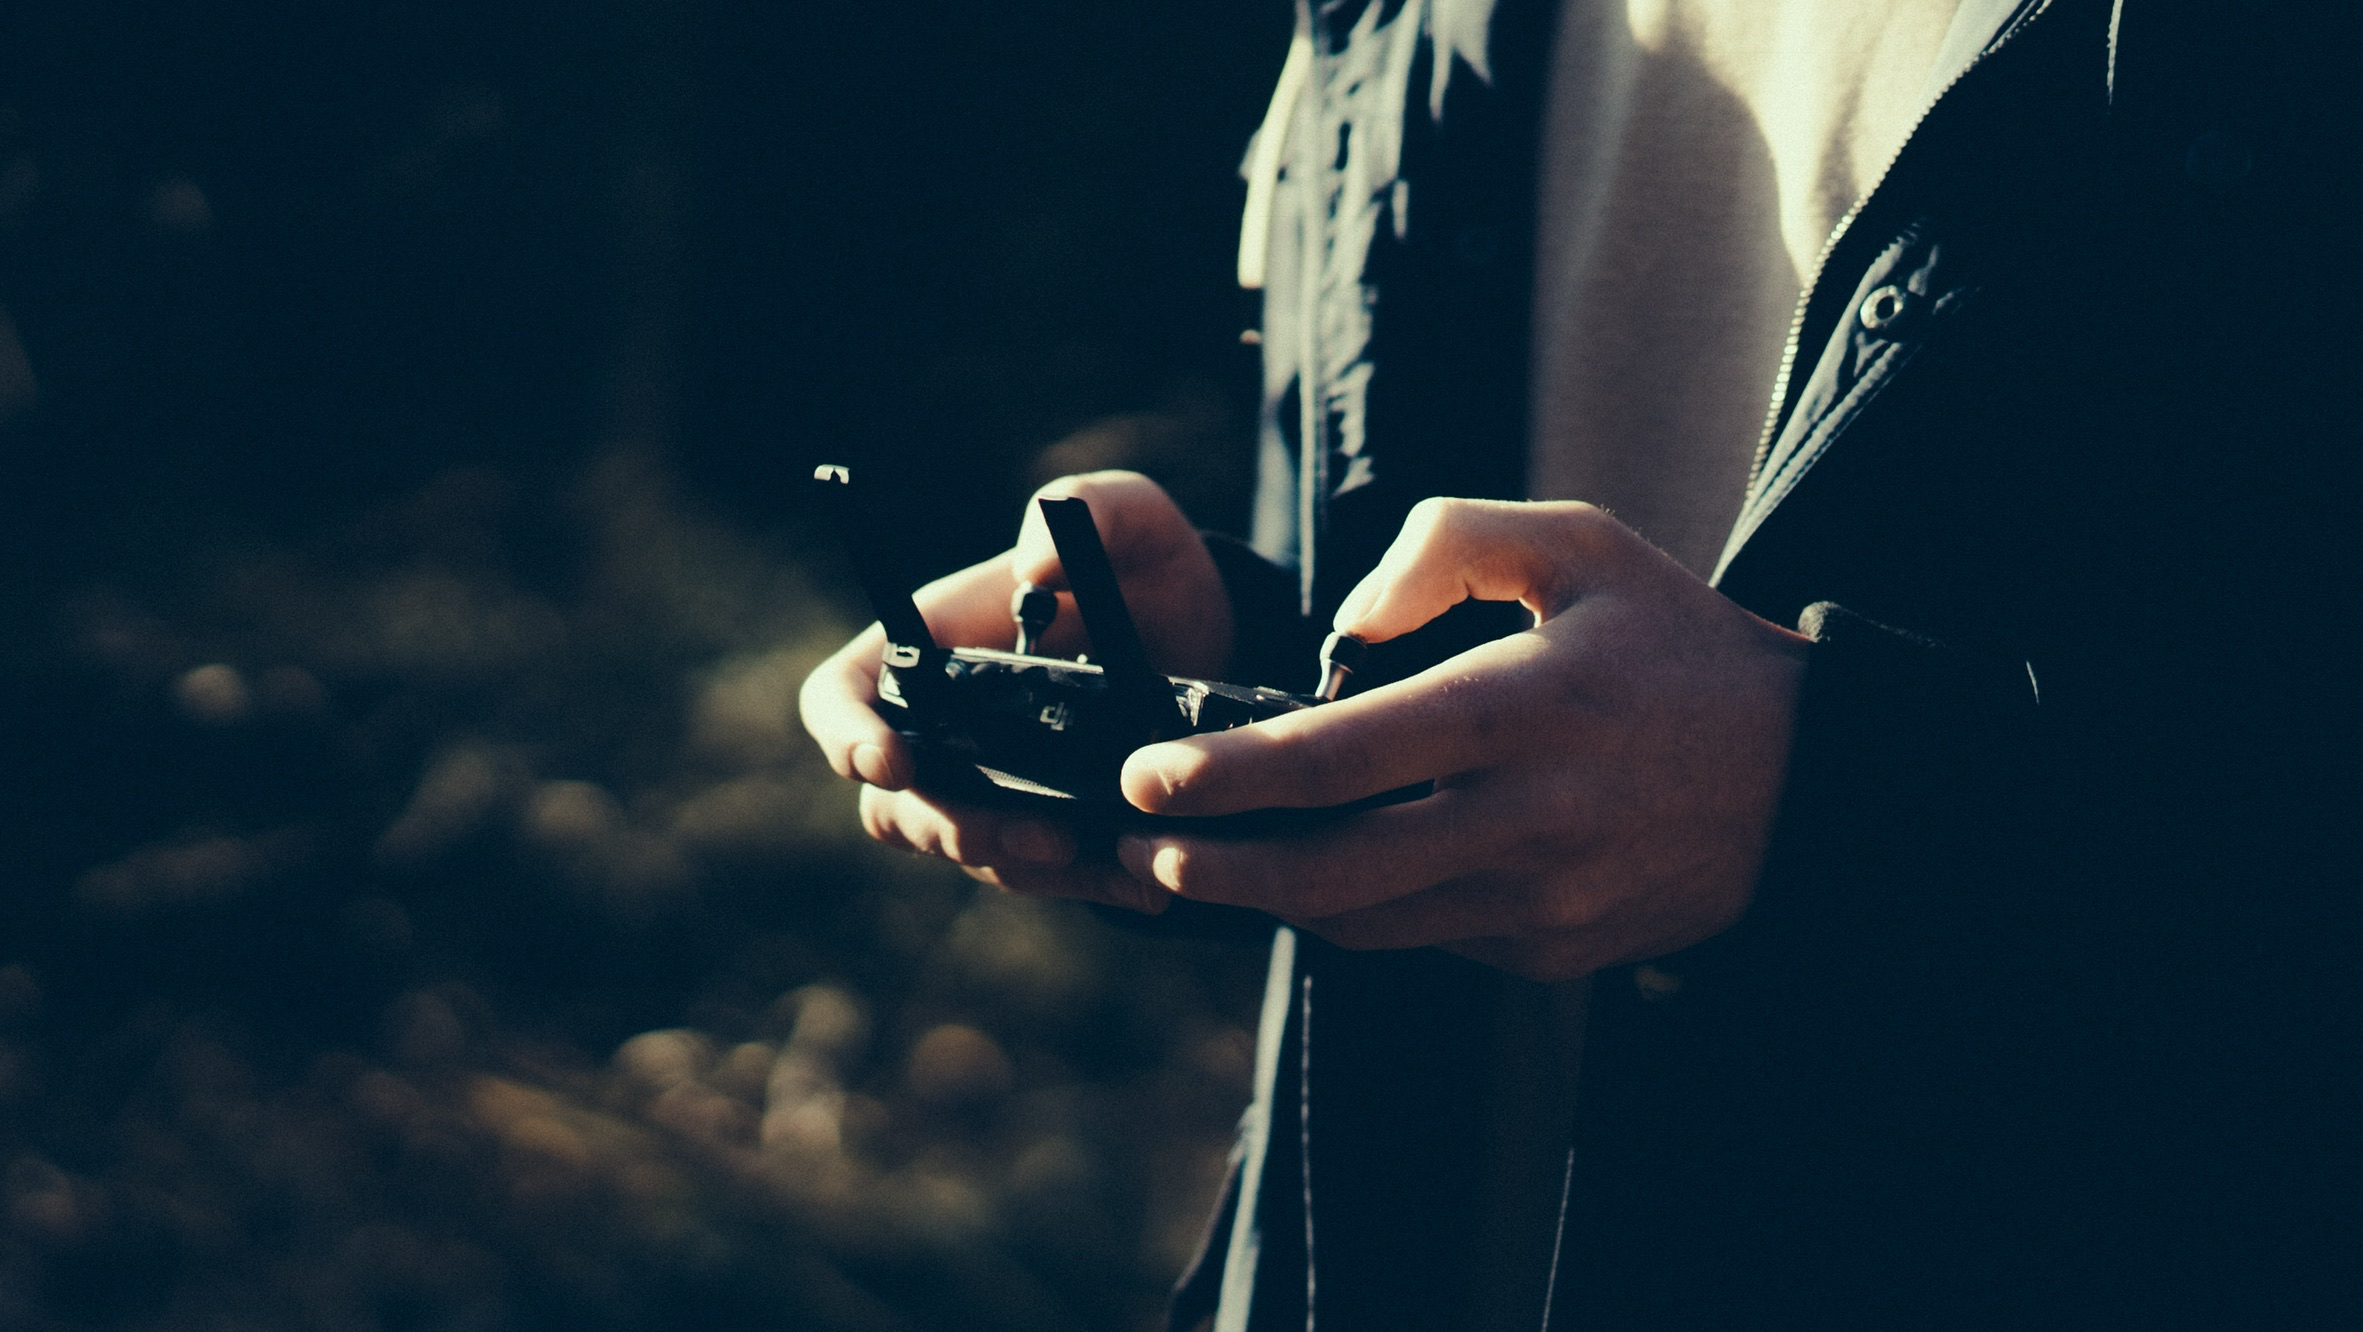
hand, light, photography, sunlight, finger, darkness, entertainment, performing arts, atmosphere of earth